2009–10 Watford F.C. season

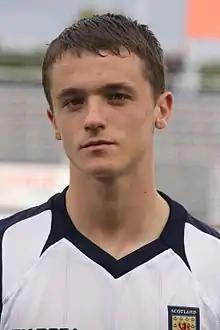
Stephen McGinn played international football for Scotland under-21s.

Watford's managerial and coaching setup changed considerably between May and July 2009. Manager Brendan Rodgers left Watford to join Reading, and was joined by assistant manager Dean Austin, football consultant Frank Lampard and physiologist Karl Halabi. As a result, previous reserve team manager Malky Mackay became the club's new permanent manager, with youth team coach Sean Dyche becoming his assistant. Mackay also appointed former Northampton Town and Nottingham Forest coach David Kerslake as a first team coach.